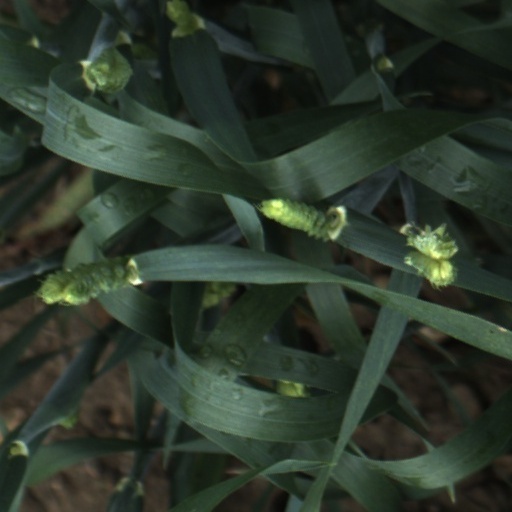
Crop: wheat